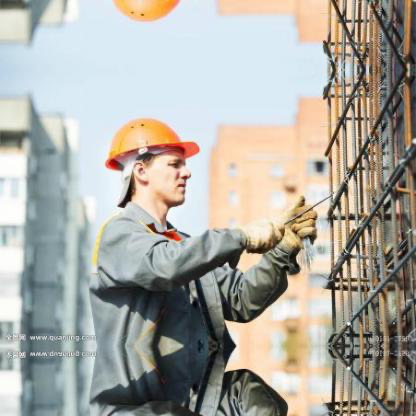
Objects in the image:
label: helmet
label: helmet